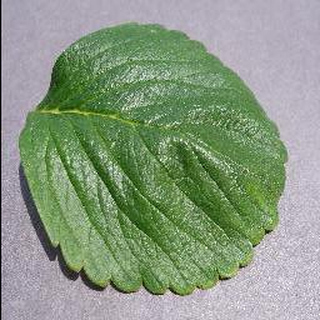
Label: healthy_strawberry